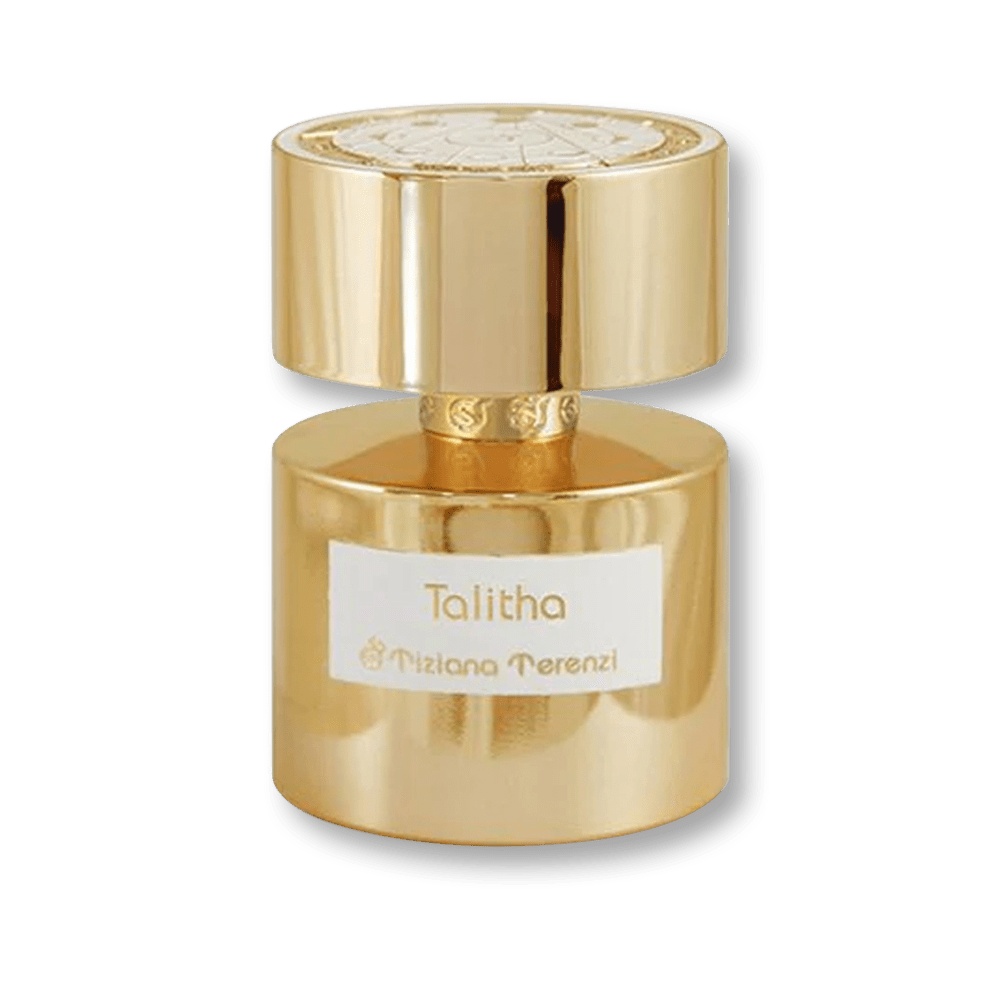
Tiziana Terenzi Luna Star Collection Talitha Extrait De Parfum
Embark on an olfactory journey to the stars with Tiziana Terenzi's Talitha Extrait De Parfum. Inspired by the celestial Talitha star Part of the exquisite Luna Star Collection Artisanal Italian luxury fragrance A blend of exotic and mysterious scents This exquisite perfume, crafted with the finest ingredients, is a testament to the brand's commitment to quality and luxury. The Talitha Extrait de Parfum encapsulates the essence of the universe's enigmatic beauty, offering a scent that is both captivating and timeless.
Brand: Tiziana Terenzi
Category: Health & Beauty > Personal Care > Cosmetics > Perfumes & Colognes